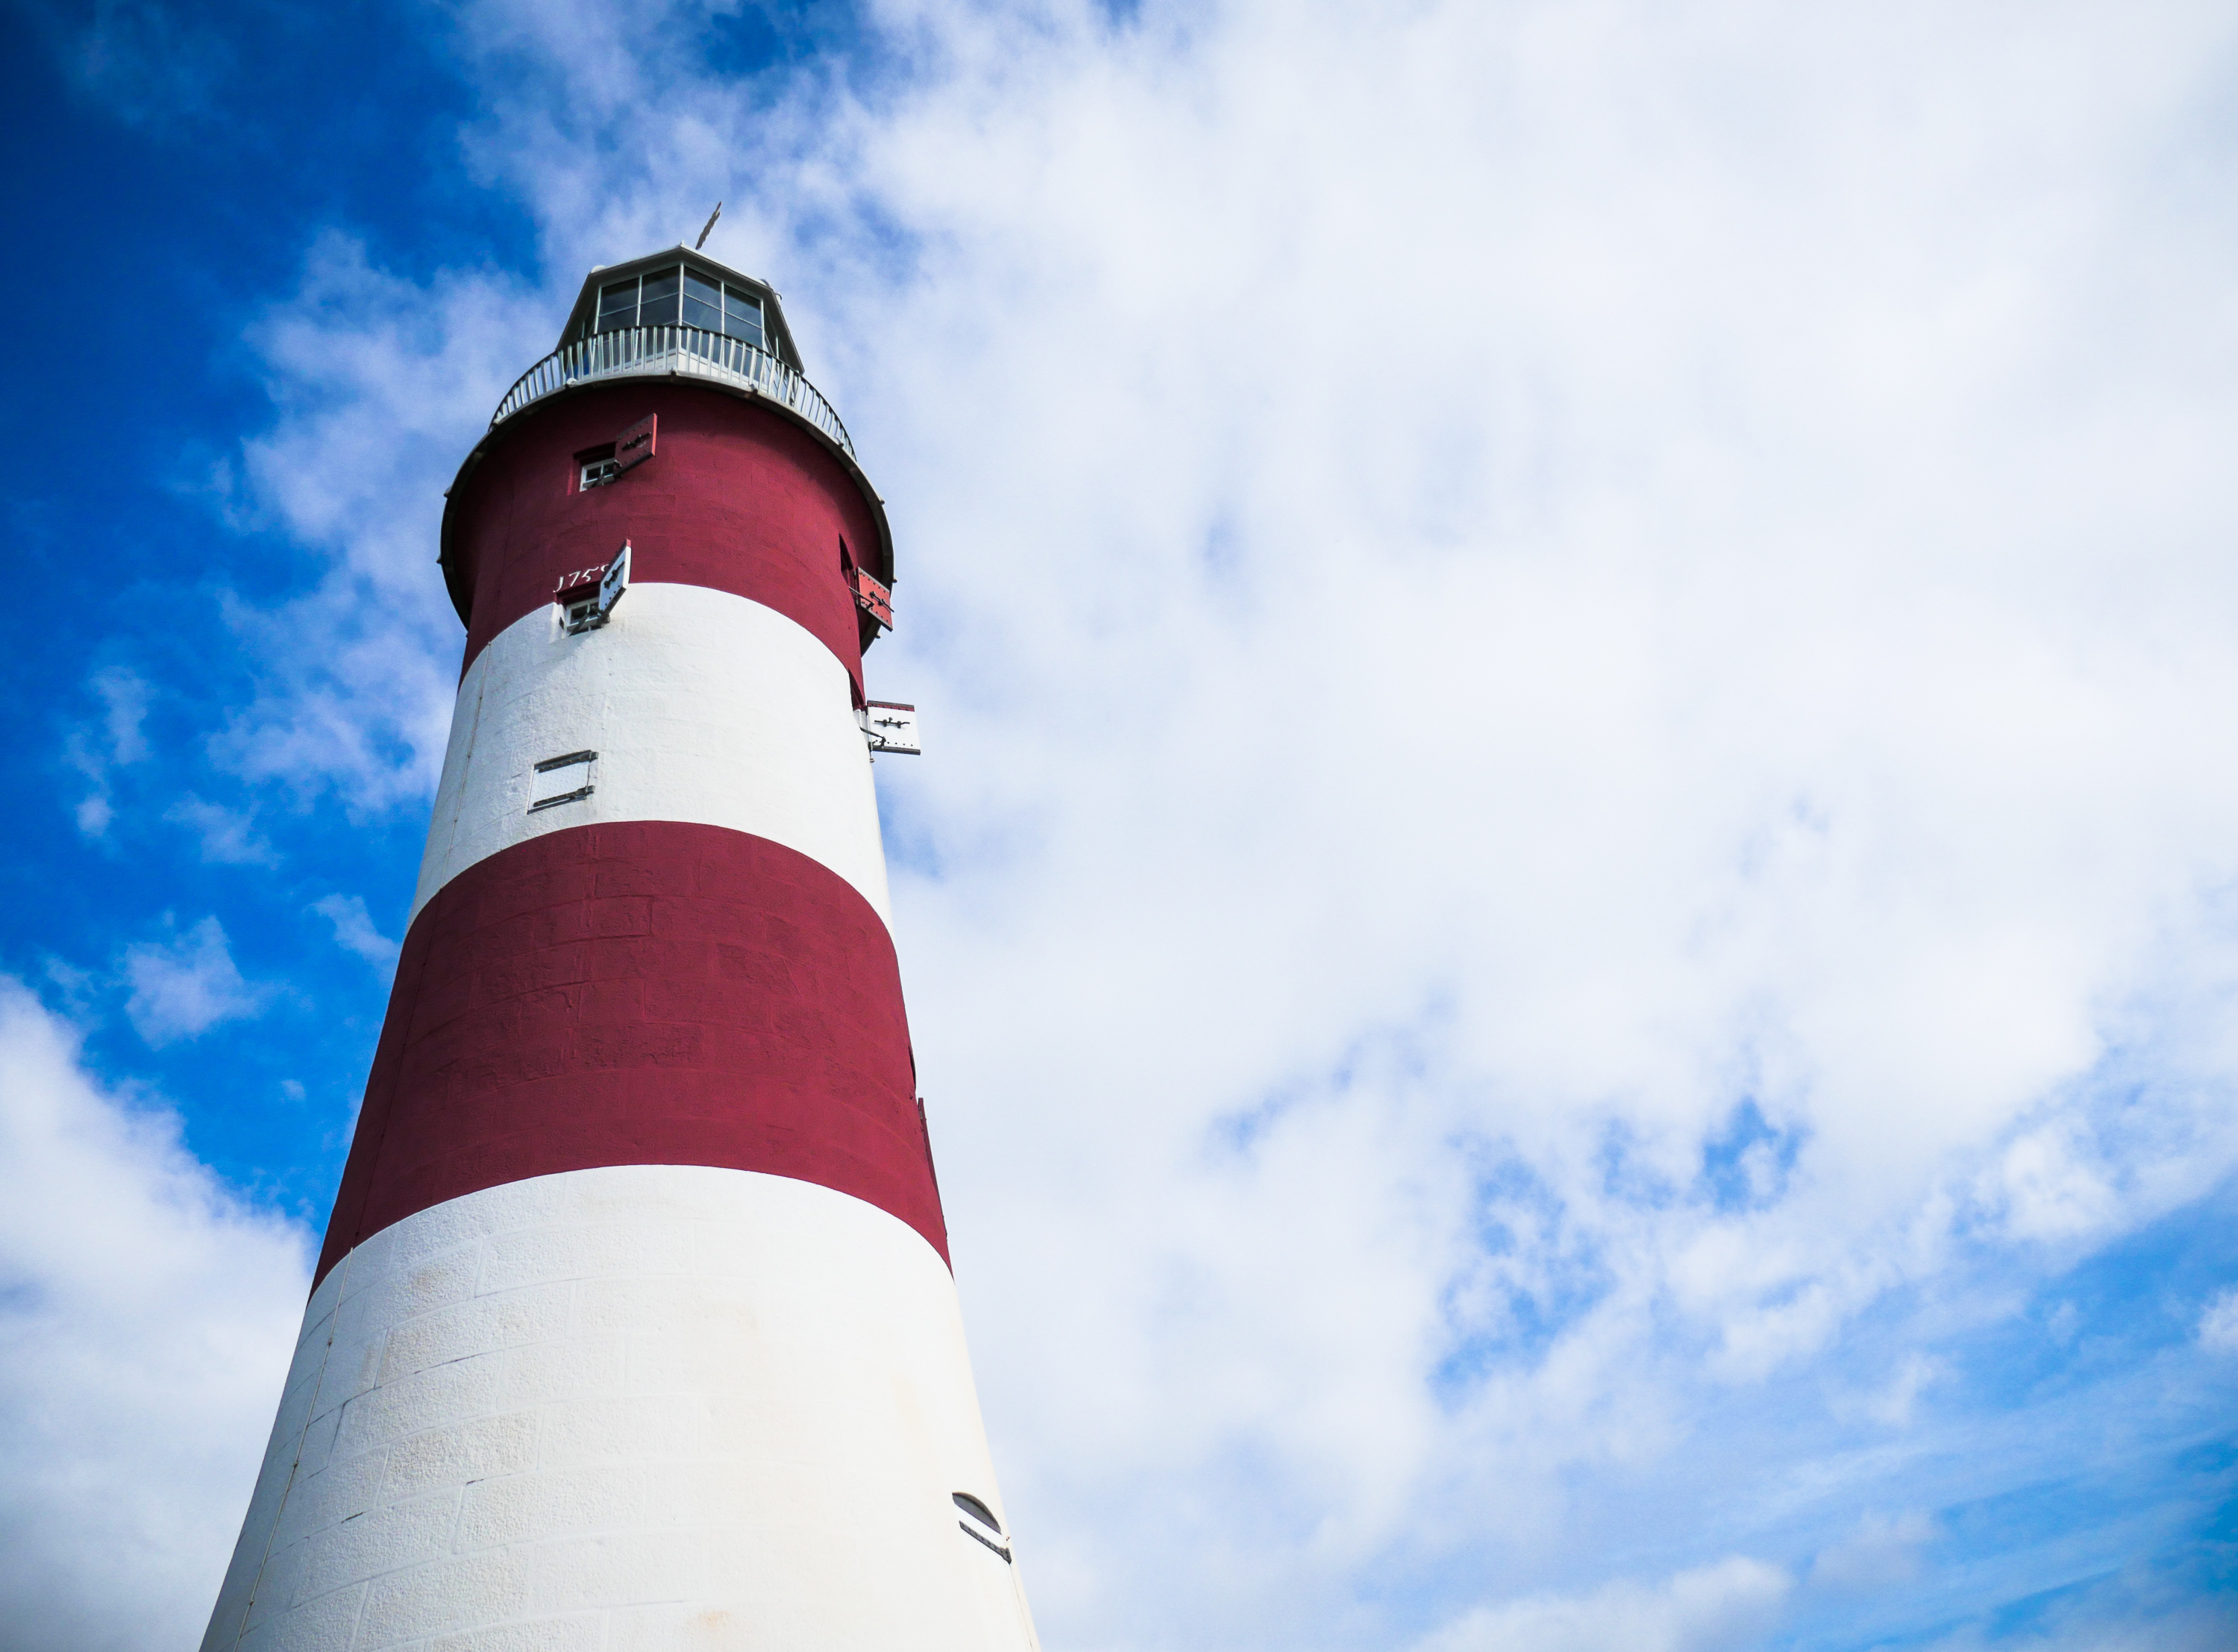
sea, cloud, lighthouse, sky, tower, beacon, blue, striped, atmosphere of earth